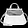
Label: Bag